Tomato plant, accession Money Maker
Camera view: horizontal (90 deg, fisheye); turntable rotation: 210 degrees
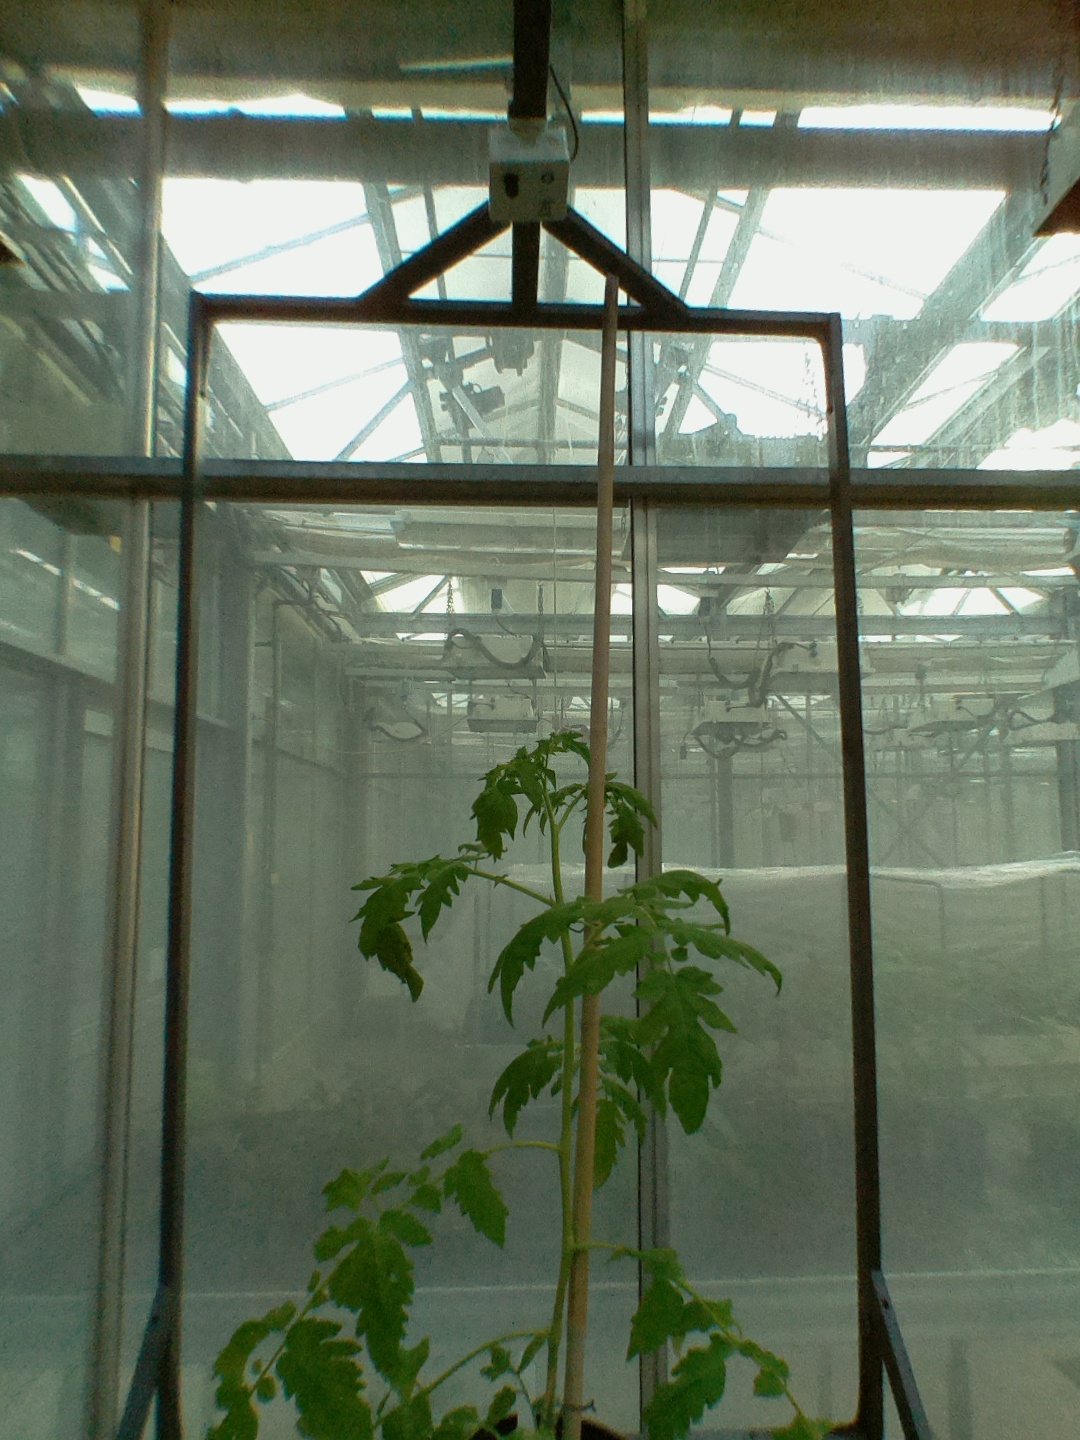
BBCH growth stage 53: 3 inflorescences visible